Pigsy Eats Watermelon

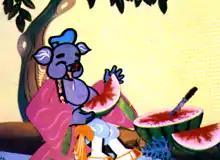

Pigsy Eats Watermelon is a 1958 Chinese animation short film produced at the Shanghai Animation Film Studio by Wan Laiming and Wan Guchan. It is also translated as ""Mr. Pig Eats Watermelon"" or ""Zhu Bajie Eats Watermelon"". Wan Guchan innovated a new paper-cut technique and this film was the first to utilize the method.